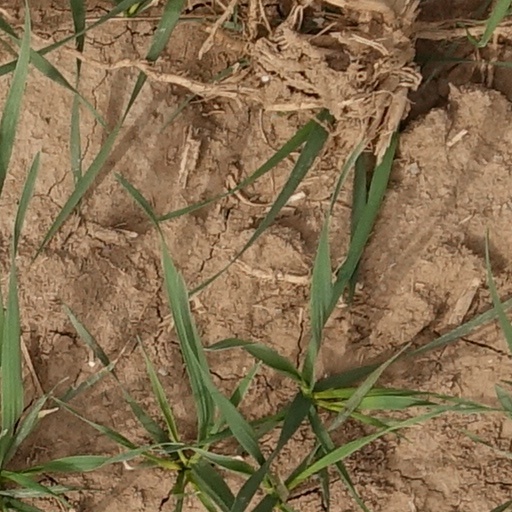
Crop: wheat